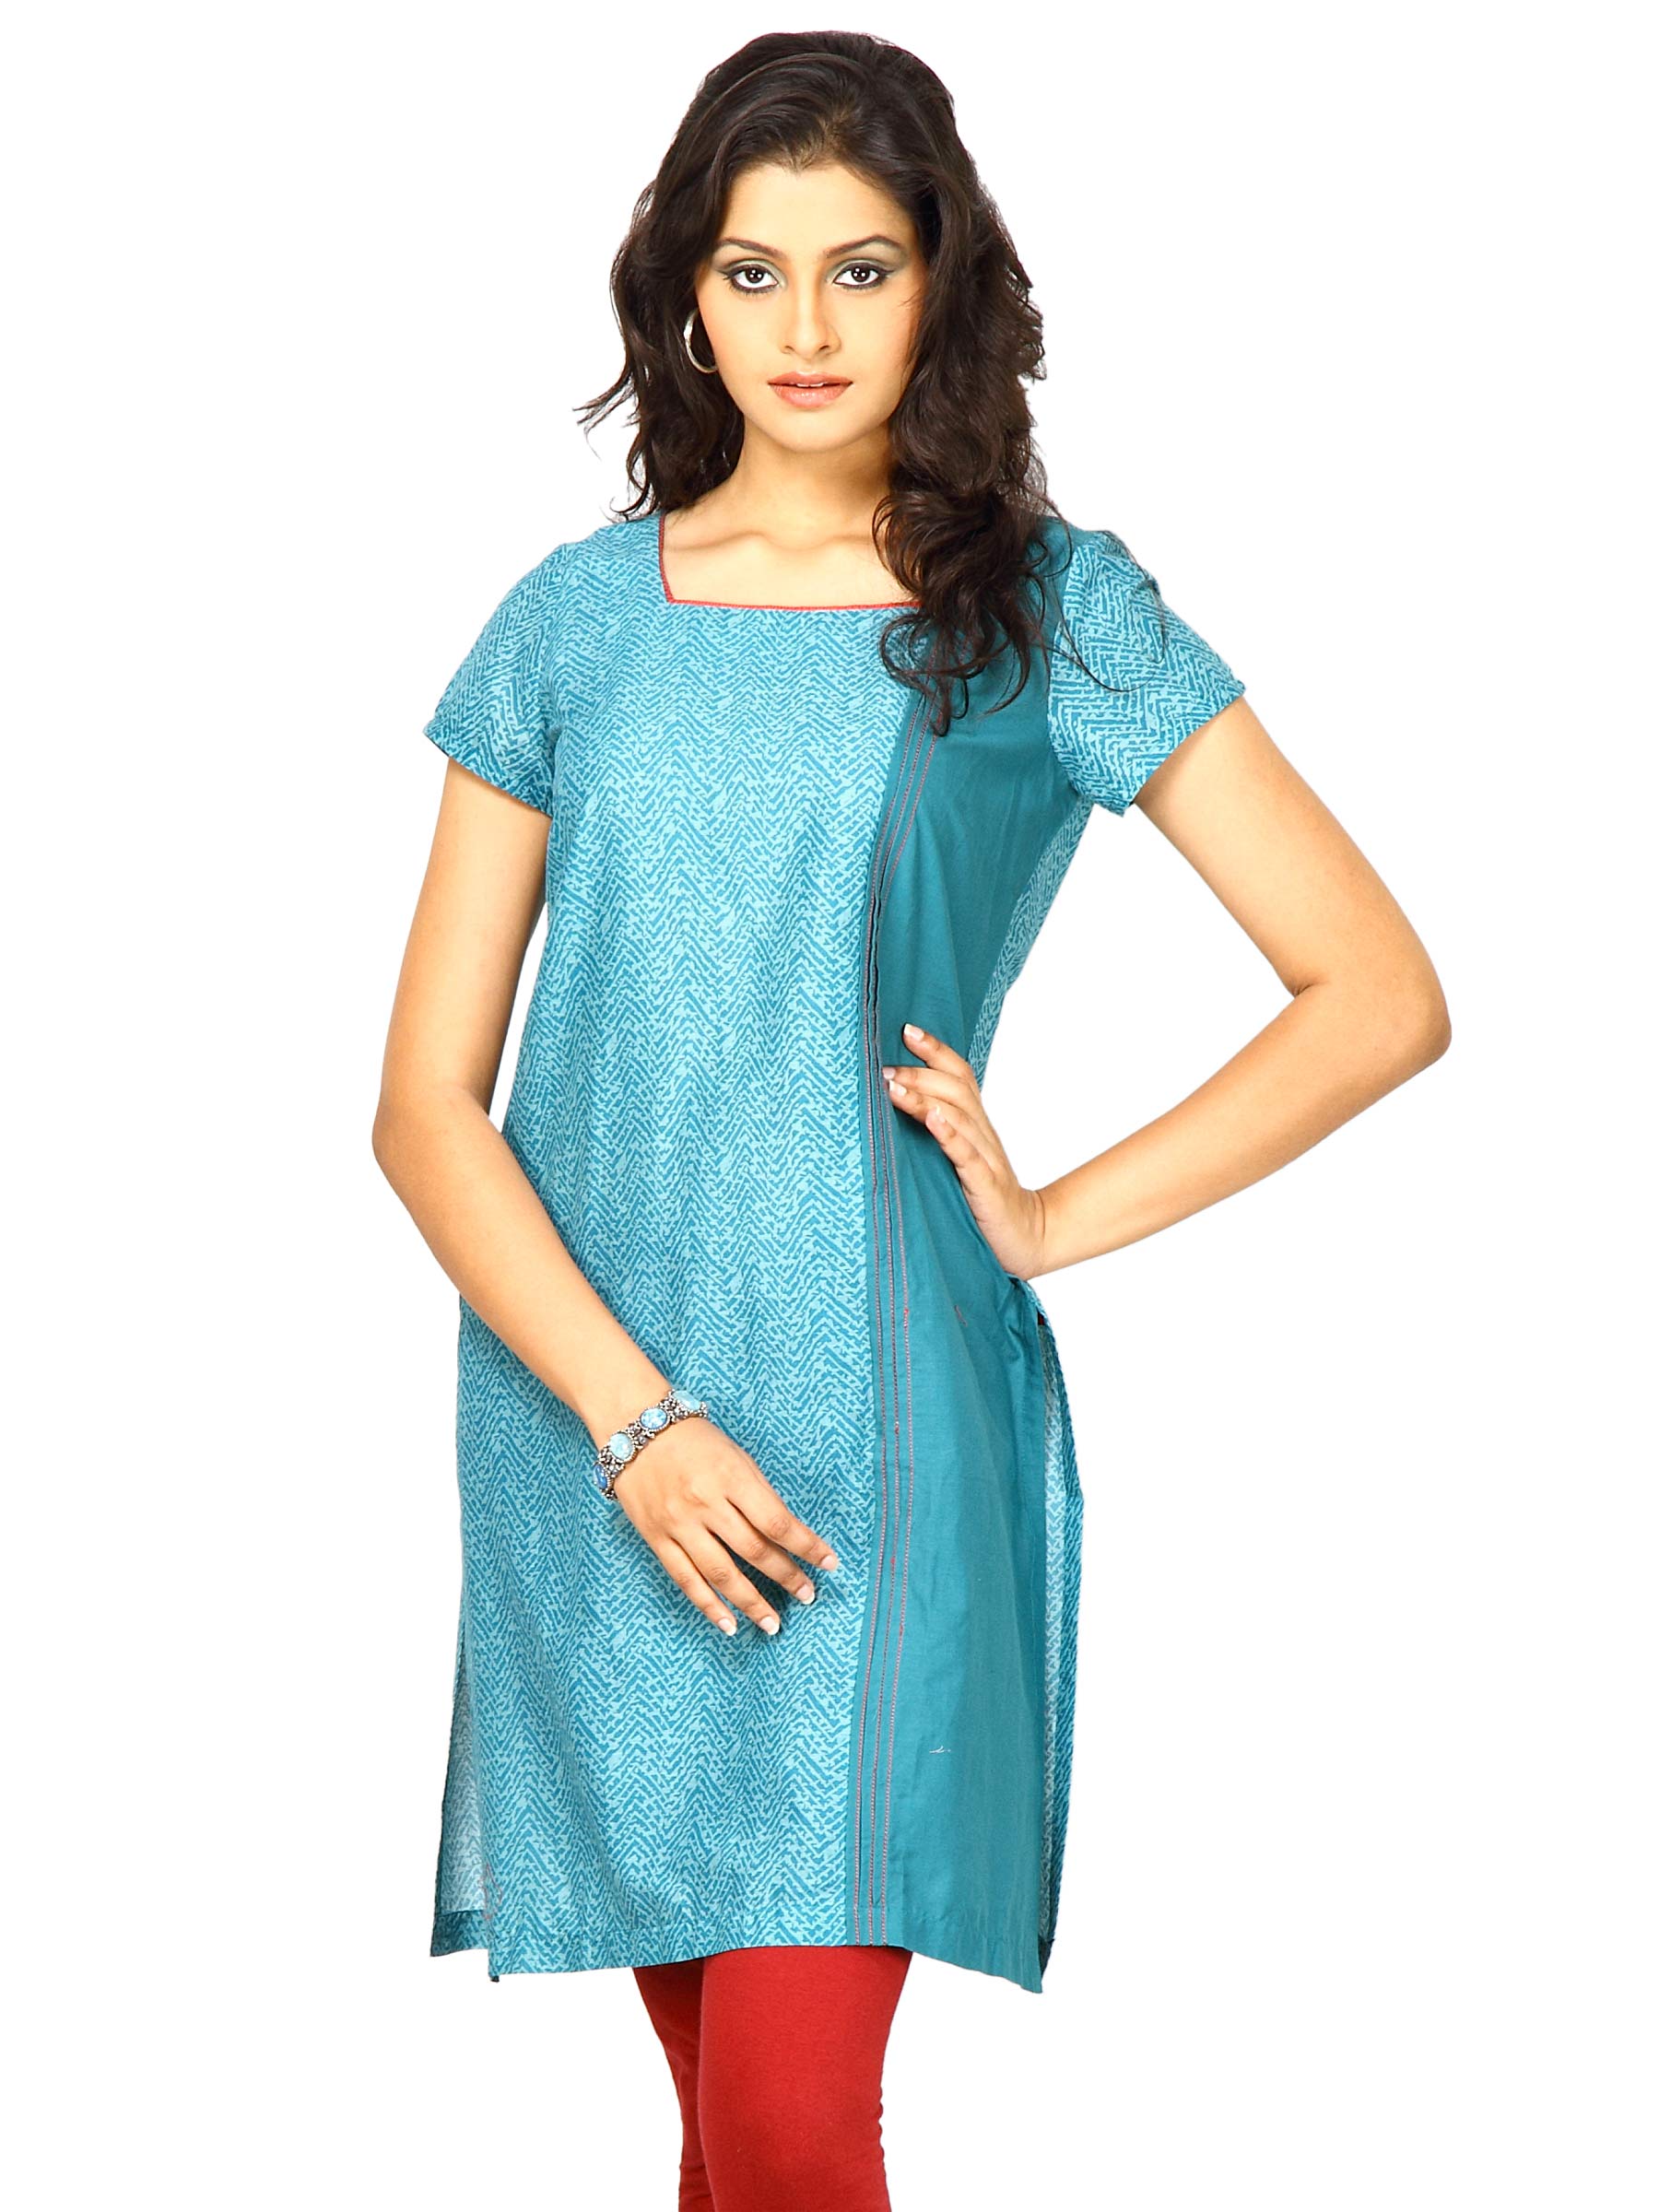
W Women Sqaure Neck Short Sleeve Blue Kurta
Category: Apparel / Topwear / Kurtas
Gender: Women
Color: Blue
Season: Summer 2011
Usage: Ethnic